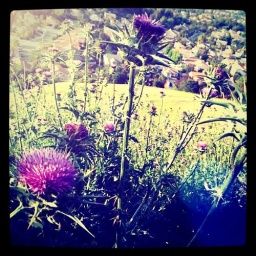
Thistle field near my house I love it:)